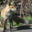
Label: fox